Answer in natural language. Considering the relative positions, is bluegrey rectangular table above or below framed monochromatic wall decor painting? Choose between the following options: below or above
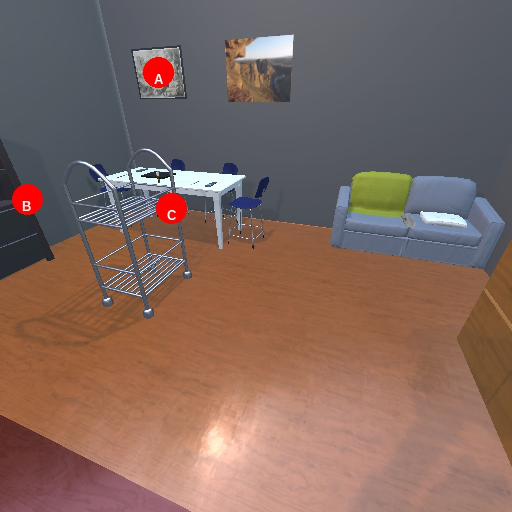
<answer>below</answer>